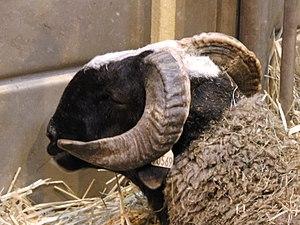
Tête d'un mouton Bizet - Salon international de l'agriculture 2011, Paris, France
La bizet est une race ovine originaire du Massif central. Elle est très reconnaissable avec ses poils noirs à l'exception d'une bande blanche sur la tête, du museau aux cornes. Sa laine est blanche, si bien qu'elle est toute noire après la tonte, et blanche à tête et pattes noires avec sa laine. L'agneau naît tout noir. La bande blanche apparaît plus tard. C'est une race rustique adaptée à sa région d'origine où elle est élevée pour la production d'agneaux de boucherie. Elle y valorise les terres pauvres impropres à l'élevage bovin. Ses effectifs sont limités, autour de huit mille têtes. Le plus gros troupeau est maintenu en liberté sur l'île longue, une île de l'archipel des Kerguelen faisant 35 km². Le troupeau a été exporté sur ces îles par une poignée d’agriculteurs originaires du Cantal dont Pierre et Firmin Amarger, agriculteurs à Broussade sur la commune de Saint-George, dans les années cinquante.